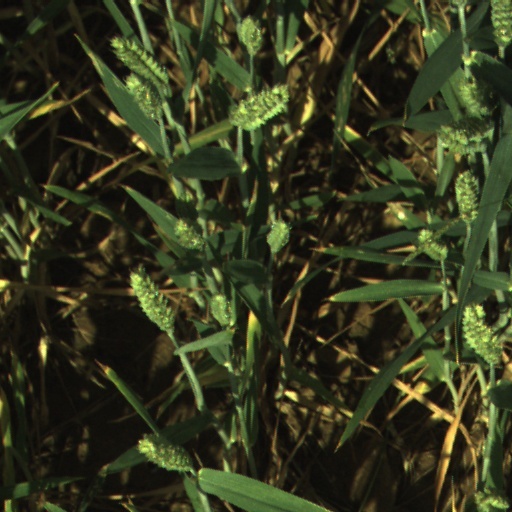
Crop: wheat